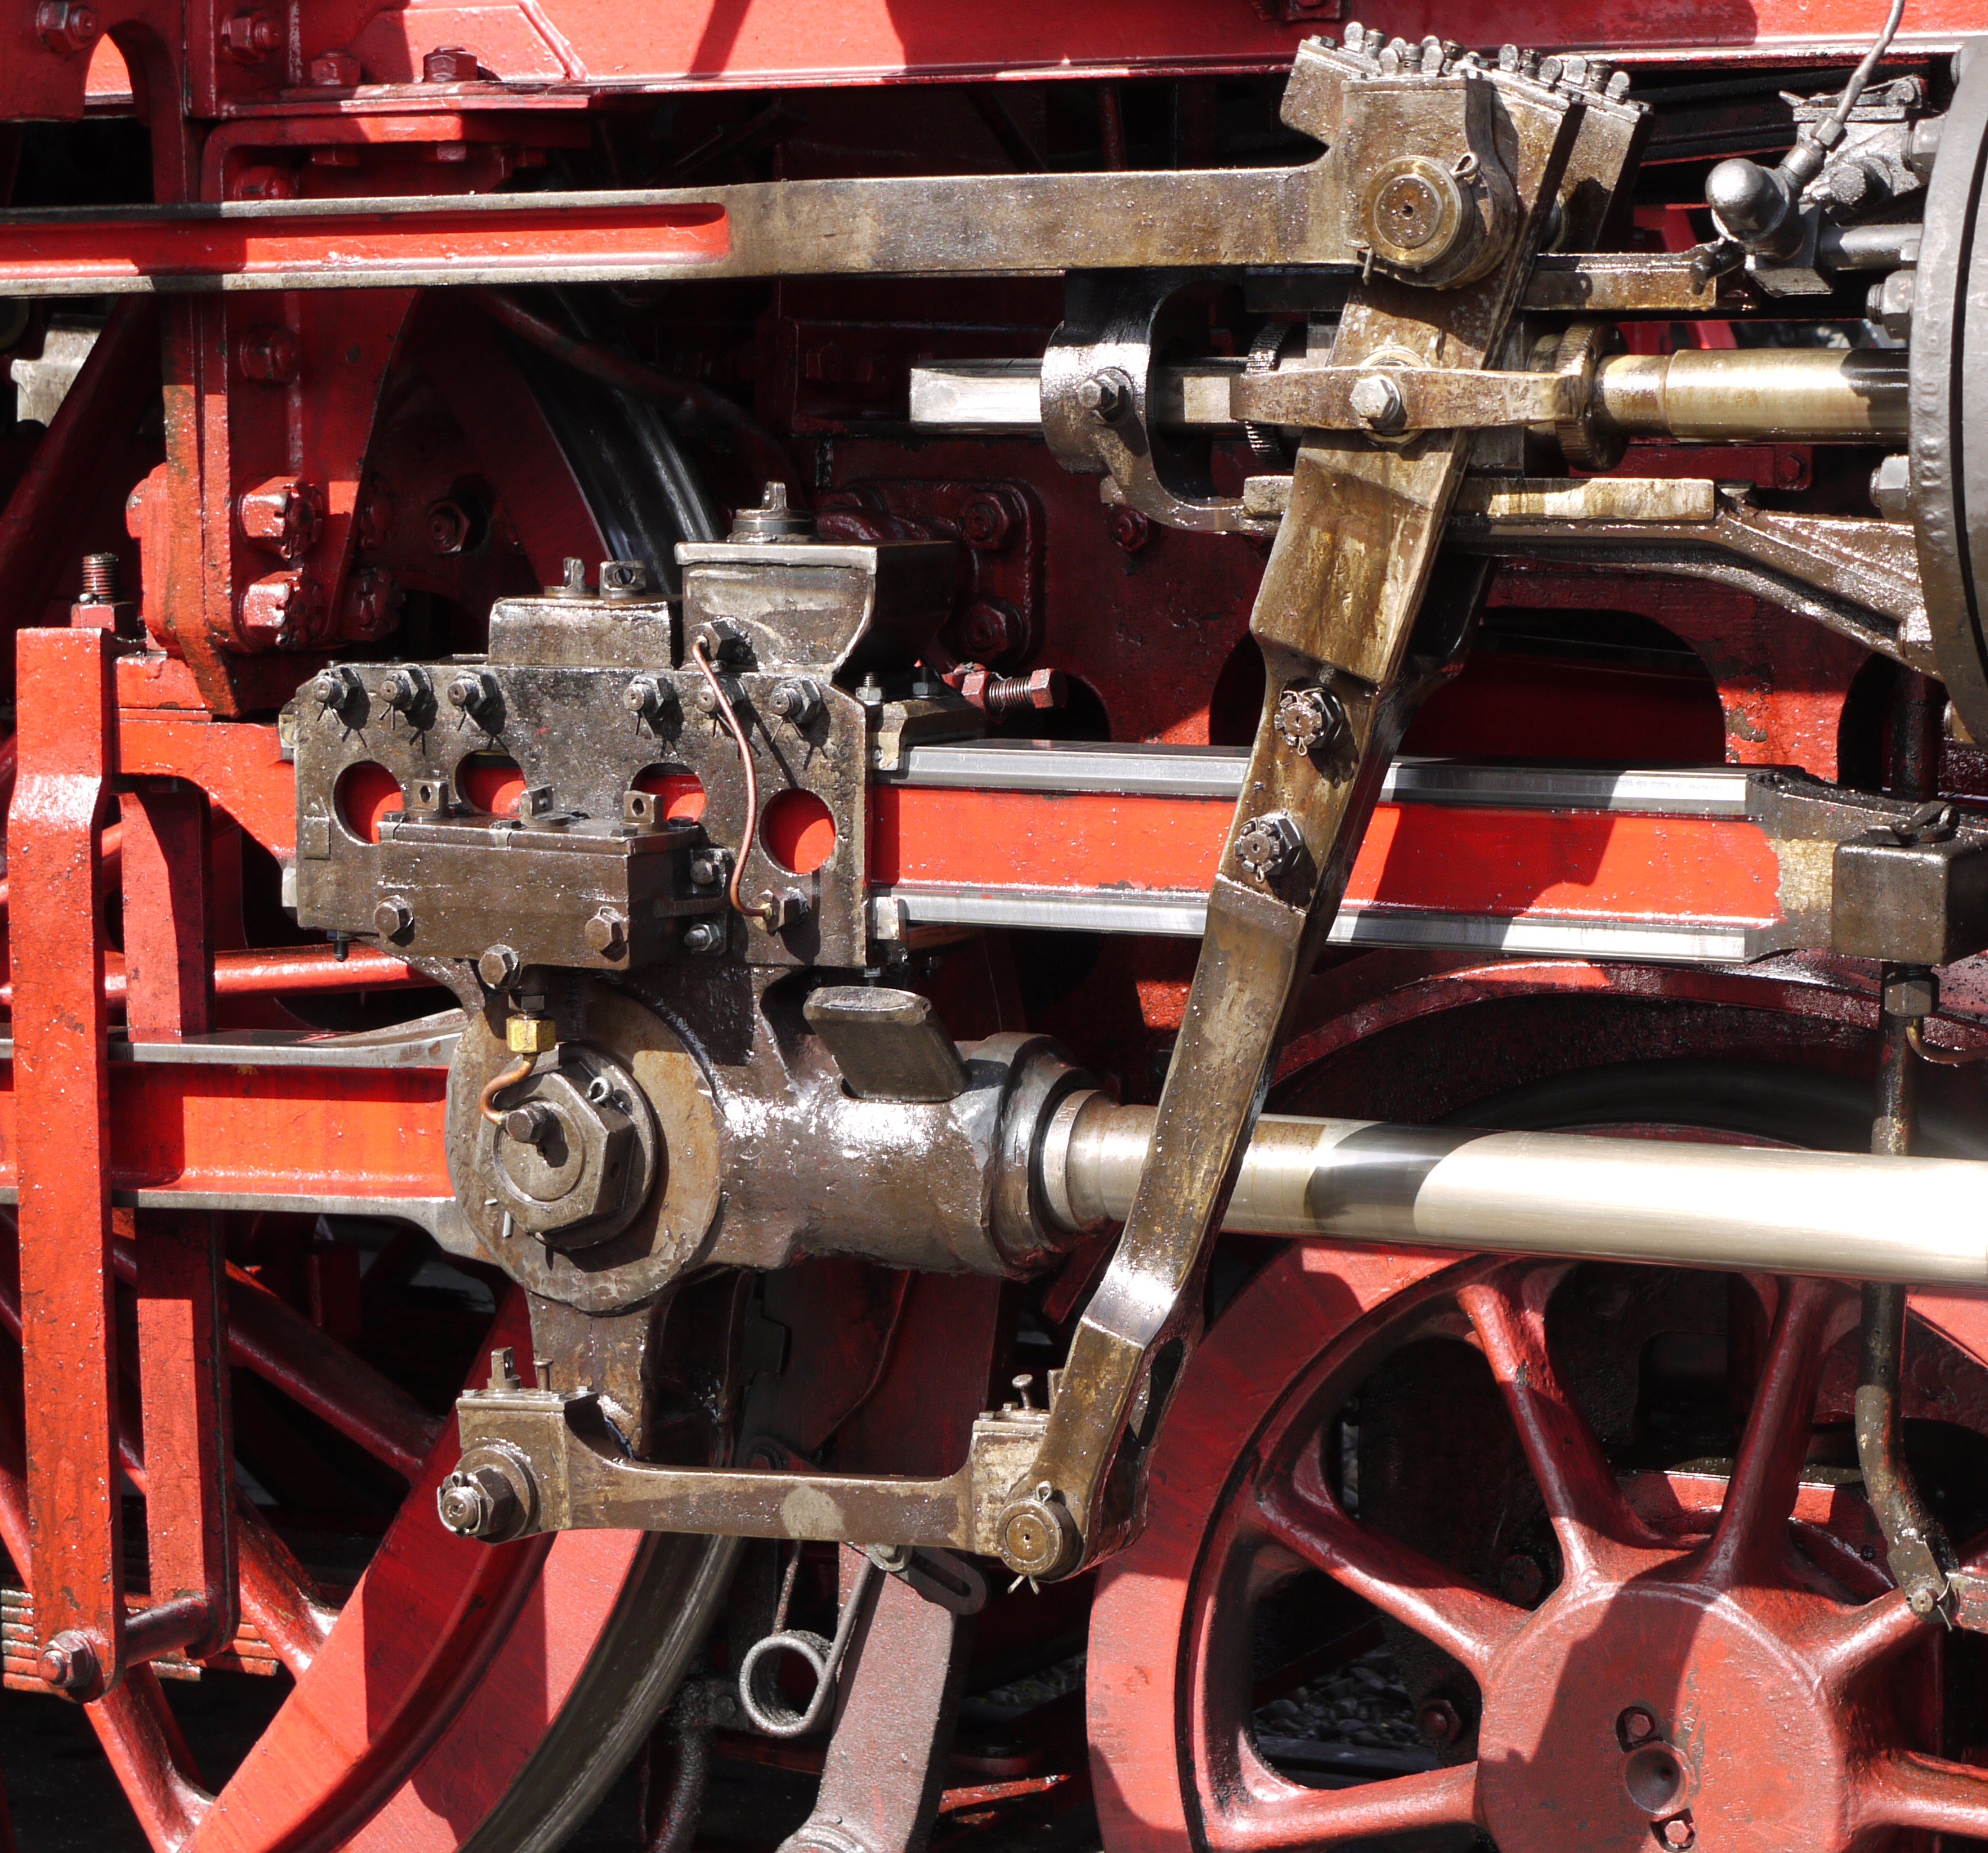
railway, car, wheel, train, vehicle, drive, machine, nostalgia, locomotive, engine, loco, control, oldtimer, steam engine, phillips, tradition, historically, slipway, pinion, steam locomotive, allen, impeller, express train, auto part, lubrication, linkage, oiled, aircraft engine, automotive engine part, piston rod, oil engine, oil firing, three cylindrical, br 01 10, br 012, triebwek